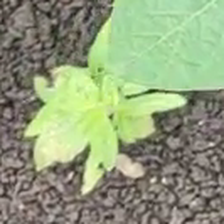
Weed species: Kena_(Commplina_benghalensio)